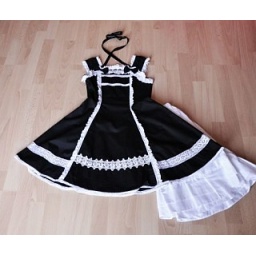
in black x white